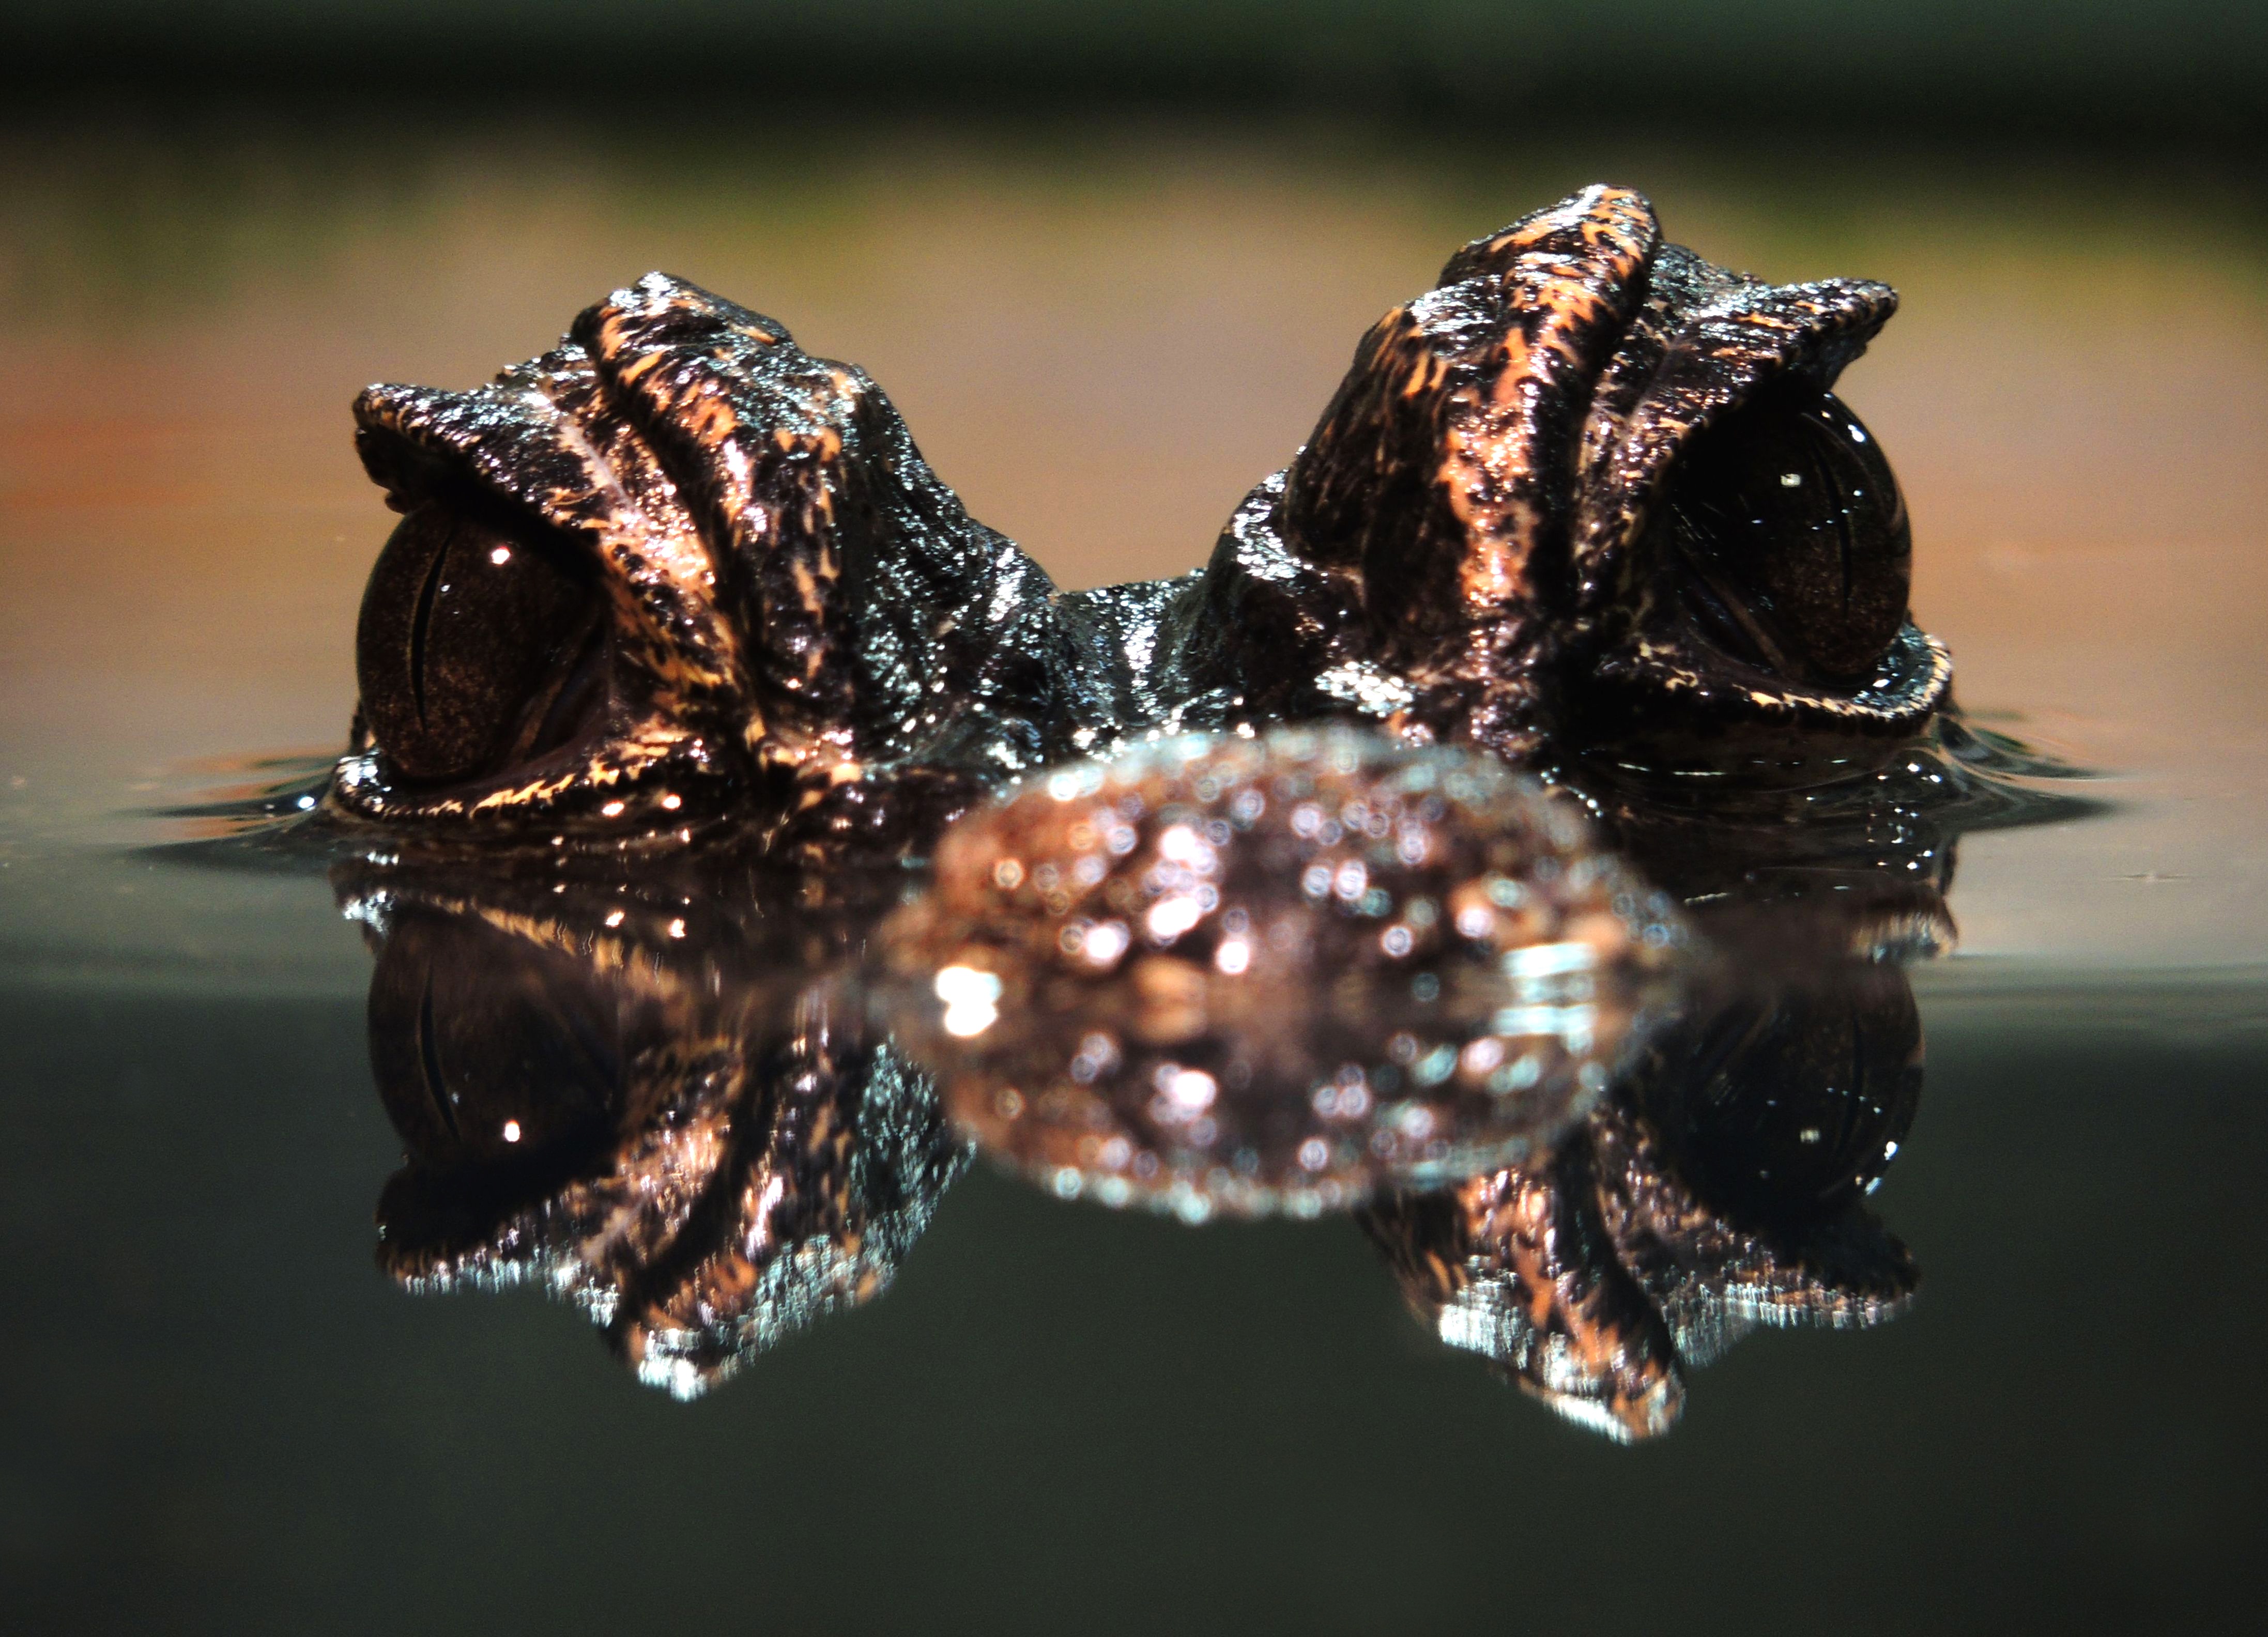
water, nature, photography, leaf, flower, wildlife, reptile, black, fauna, close up, alligator, animal world, macro photography, cayman, marine biology